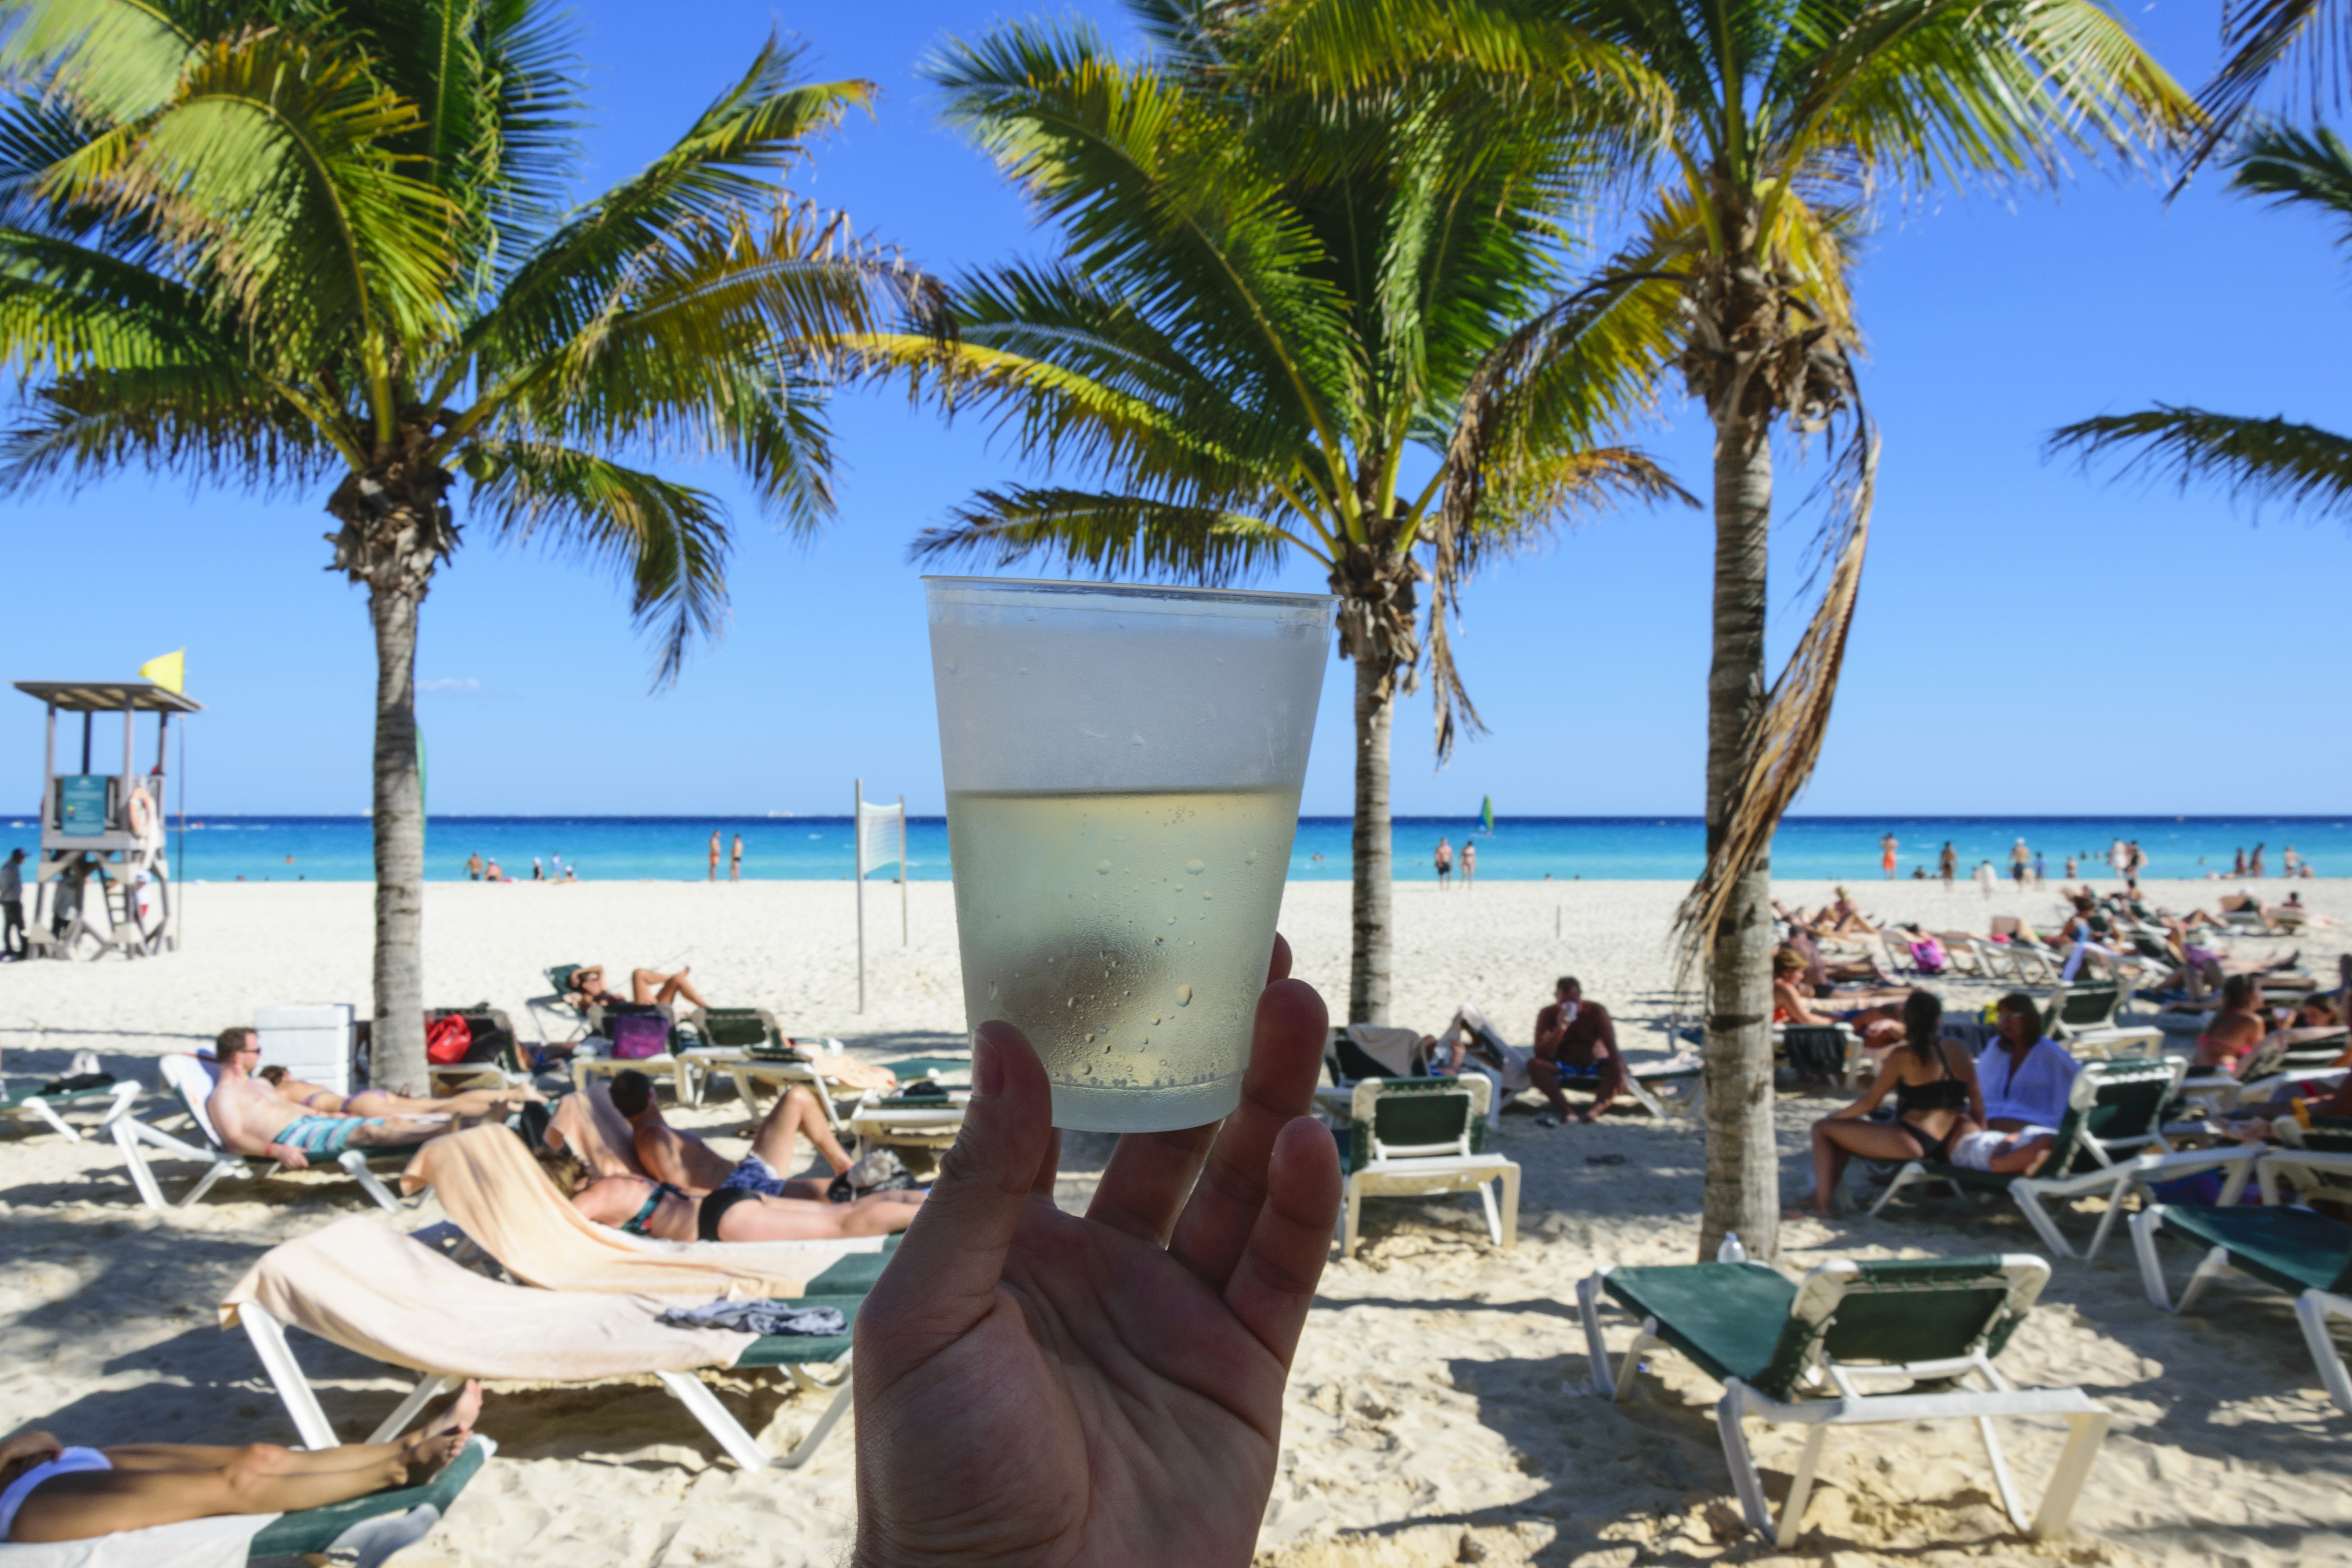
vacation, beach, palm tree, tree, resort, tourism, travel, summer, arecales, caribbean, spring break, leisure, fun, ocean, coast, tropics, plant, sand, sea, coastal and oceanic landforms, sunlounger, sun tanning